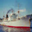
Label: ship